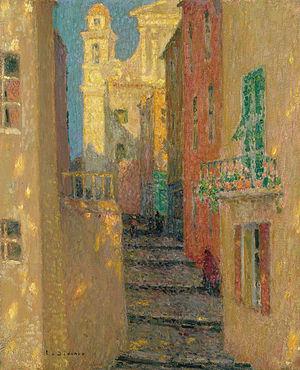
La rue de l'Eglise, Villefranche-sur-Mer par Henri-Eugène Le Sidaner. Oil on canvas. 71 x 60 cm. Collection Carmen Thyssen-Bornemisza, en dépôt au Musée Thyssen-Bornemisza, Madrid.
Villefranche-sur-Mer est une commune française, limitrophe de Nice, située dans le département des Alpes-Maritimes en région Provence-Alpes-Côte d'Azur. Ses habitants sont appelés les Villefranchois, comme dans la plupart des communes portant le nom de Villefranche, et lu Vilafranquié en niçois. Par dérision, ils avaient aussi reçu le sobriquet de Suça-carouba.
Henri-Eugène Le Sidaner, né le 7 août 1862 à Port-Louis et mort le 16 juillet 1939 à Paris, est un peintre post-impressionniste français.